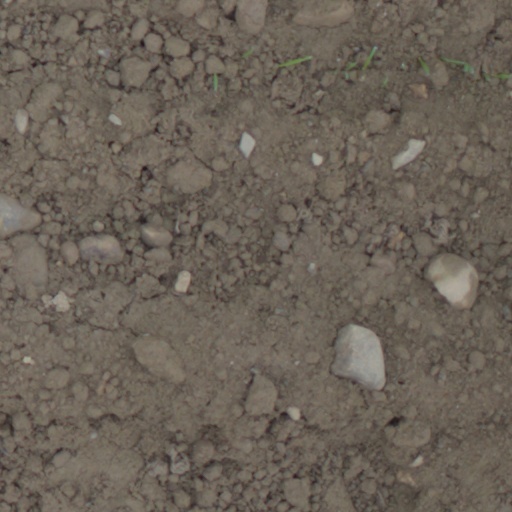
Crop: wheat